Li Zicheng

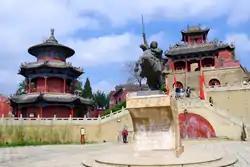
Monument of Li Zicheng on Mount Panlong, Mizhi County

Li appears as a bandit in Baifa Monü Zhuan, a wuxia novel by Liang Yusheng, where the heroine comments he is worthy of being a king.